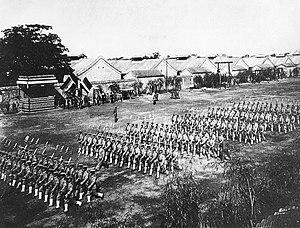
La coopération sino-allemande durant les années 1920 et 1930 se rapporte à la collaboration entre la République de Chine et le Reich allemand. Cette coopération avait comme objectif de moderniser l'industrie et les forces armées chinoises, précédent ainsi de peu la guerre sino-japonaise. La République de Chine, qui a succédé à la dynastie Qing en 1912, était affaiblie par des luttes entre seigneurs de guerre et les incursions étrangères. L'expédition du Nord en 1928 unifiait la Chine sous le contrôle du Guomindang afin d'endiguer la menace de l'empire du Japon encore bien présente. Une modernisation urgente de l'armée chinoise et de sa défense alliée au besoin des Allemands d'un approvisionnement sûr de matières premières, amène ces deux pays à avoir des relations plus étroites dans les années 1920 et 1930. Ainsi ces accords seront particulièrement actifs entre l'avènement du régime nazi en 1933 et le début de la guerre avec le Japon en 1937. Des mesures concrètes de la réforme industrielle n'arrivèrent pourtant qu'en 1936, assez tôt toutefois pour permettre à la Chine un profond changement dans sa modernisation et dans sa capacité à résister aux attaques japonaises.
L'armée de Beiyang, était une puissante armée chinoise de type occidental créée par le gouvernement de la dynastie des Qing à la fin du XIXᵉ siècle. C'est la pièce centrale de la refonte générale du système militaire chinois. L'Armée du nord-ouest joue un rôle majeur dans la politique chinoise pendant au moins trois décennies, et peut-être même jusqu'en 1949. C'est elle qui rend possible la révolution chinoise de 1911, et qui conduit, lorsqu'elle se morcèle en factions au service des différents Seigneurs de la guerre, à une période de morcellement régional de la Chine.